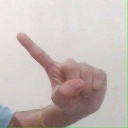
अक्षर: ए